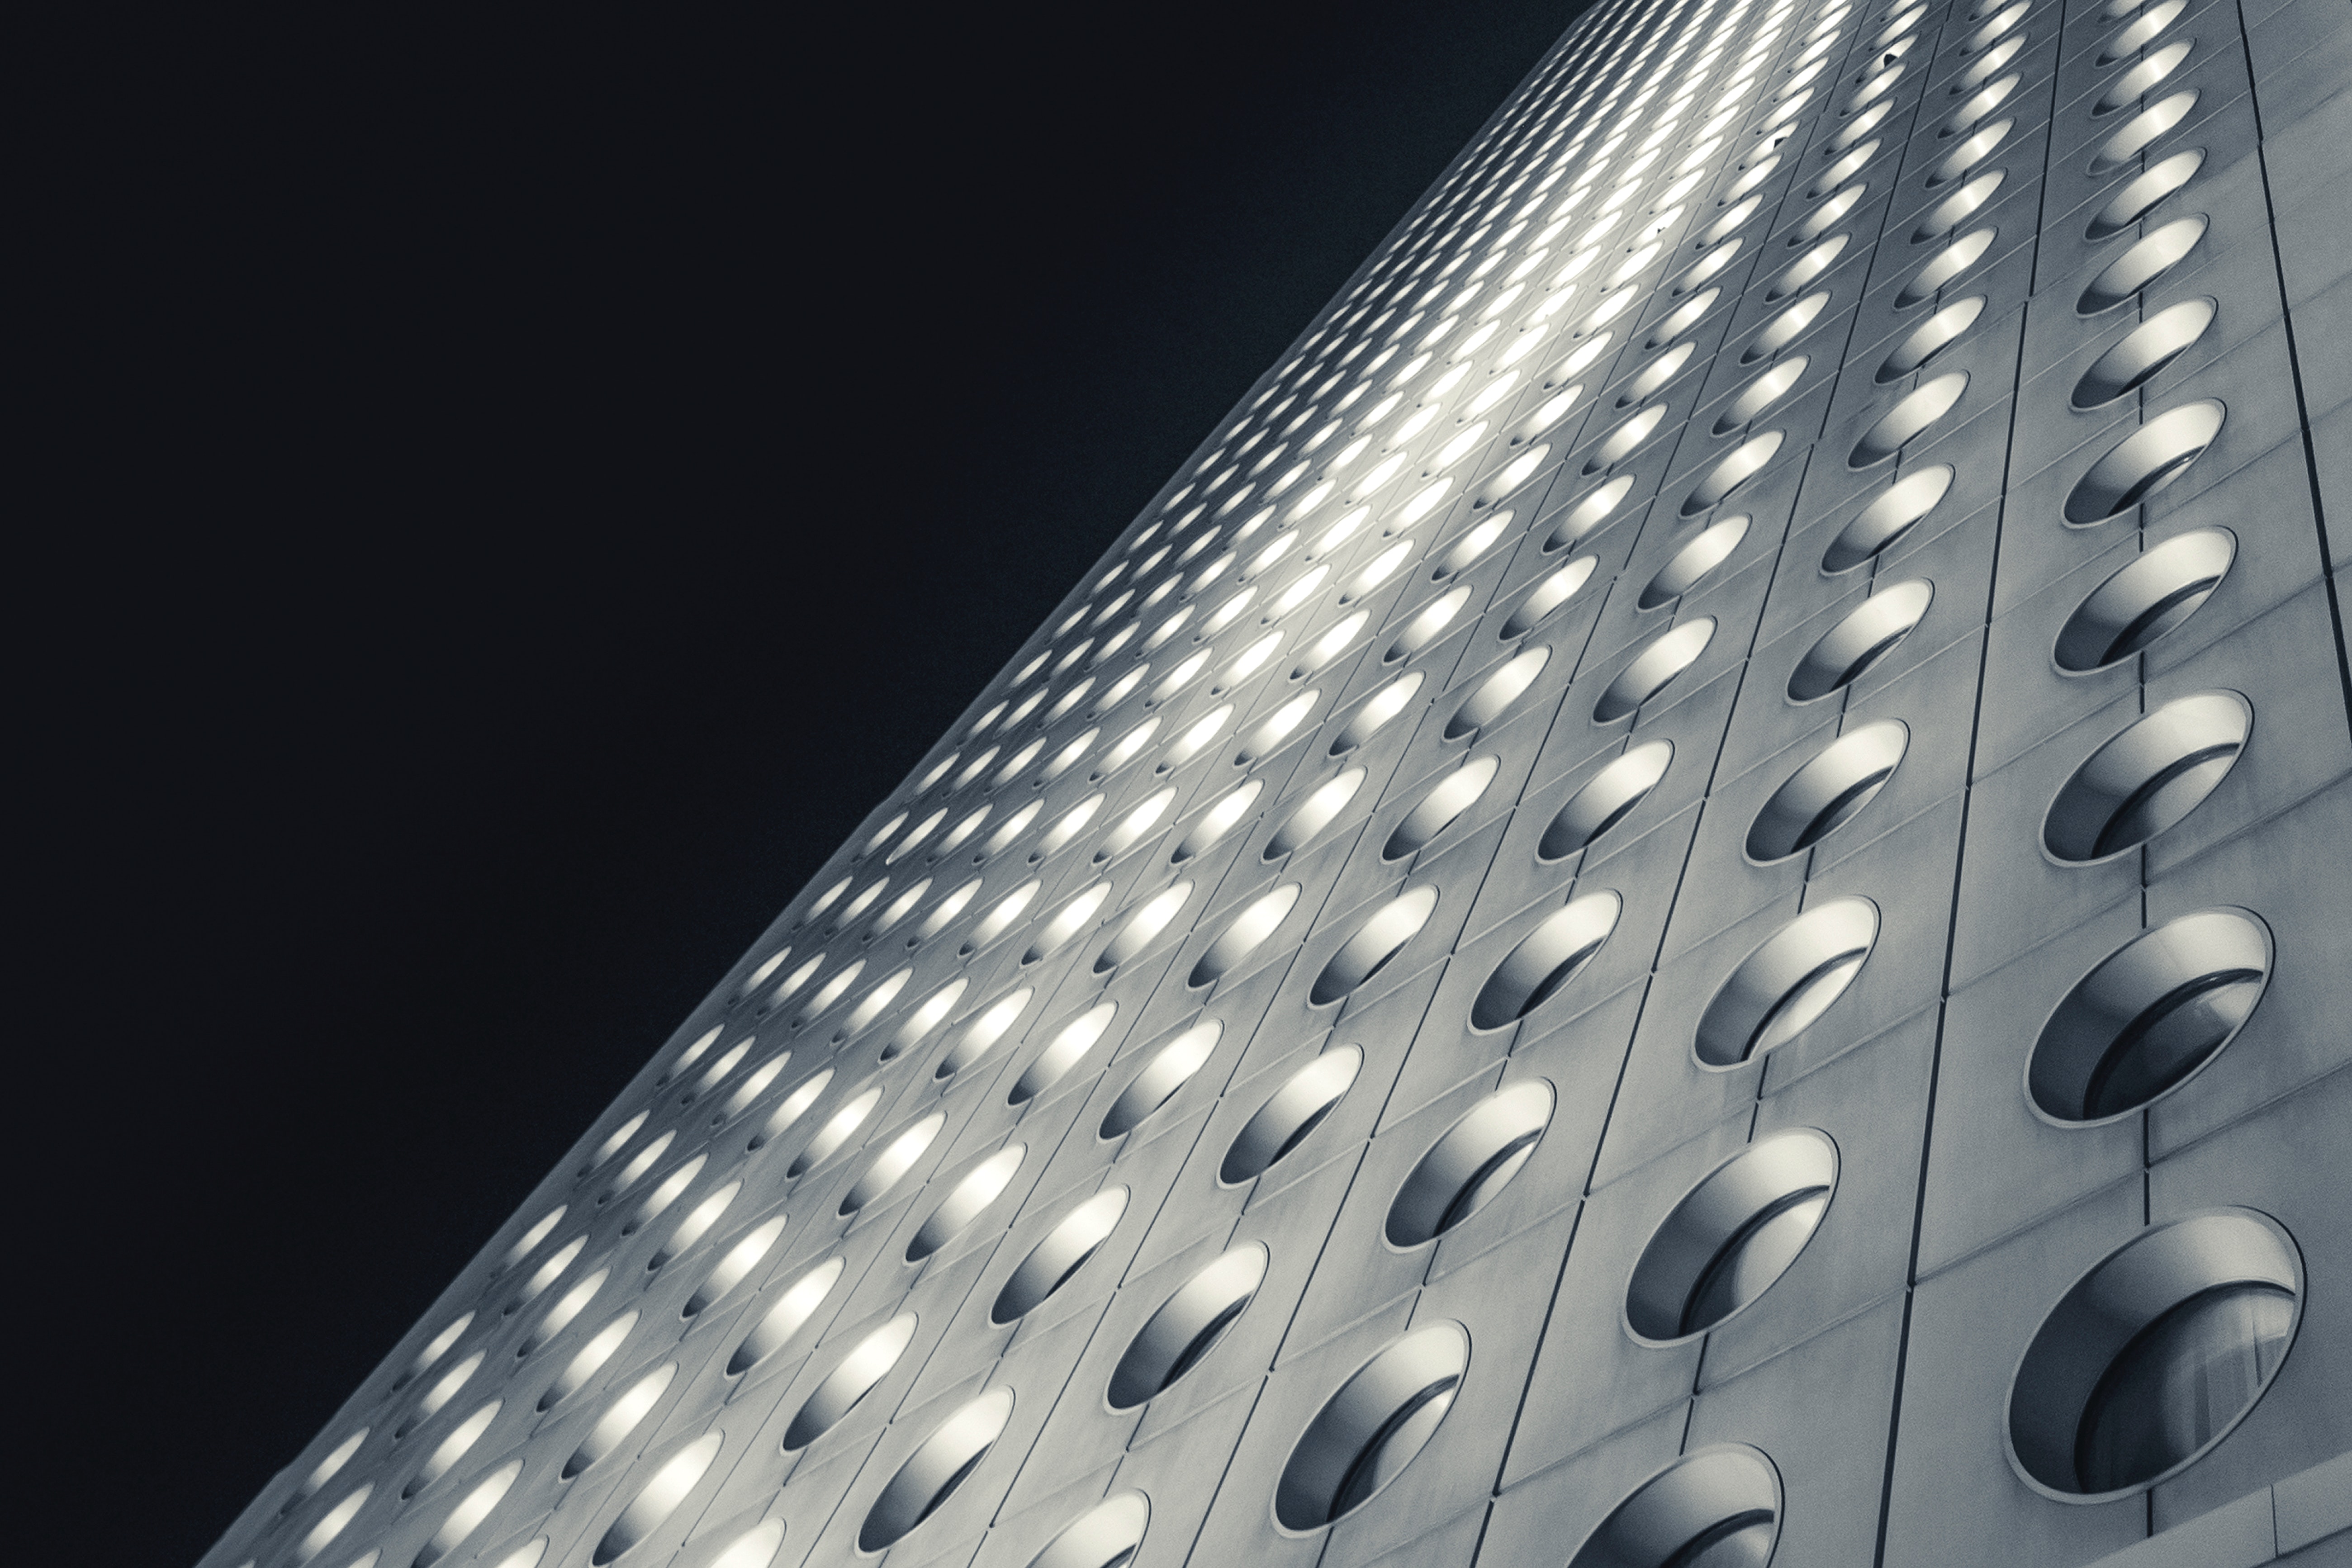
architecture, line, skyscraper, metal, black and white, tower block, building, steel, pattern, monochrome, commercial building, facade